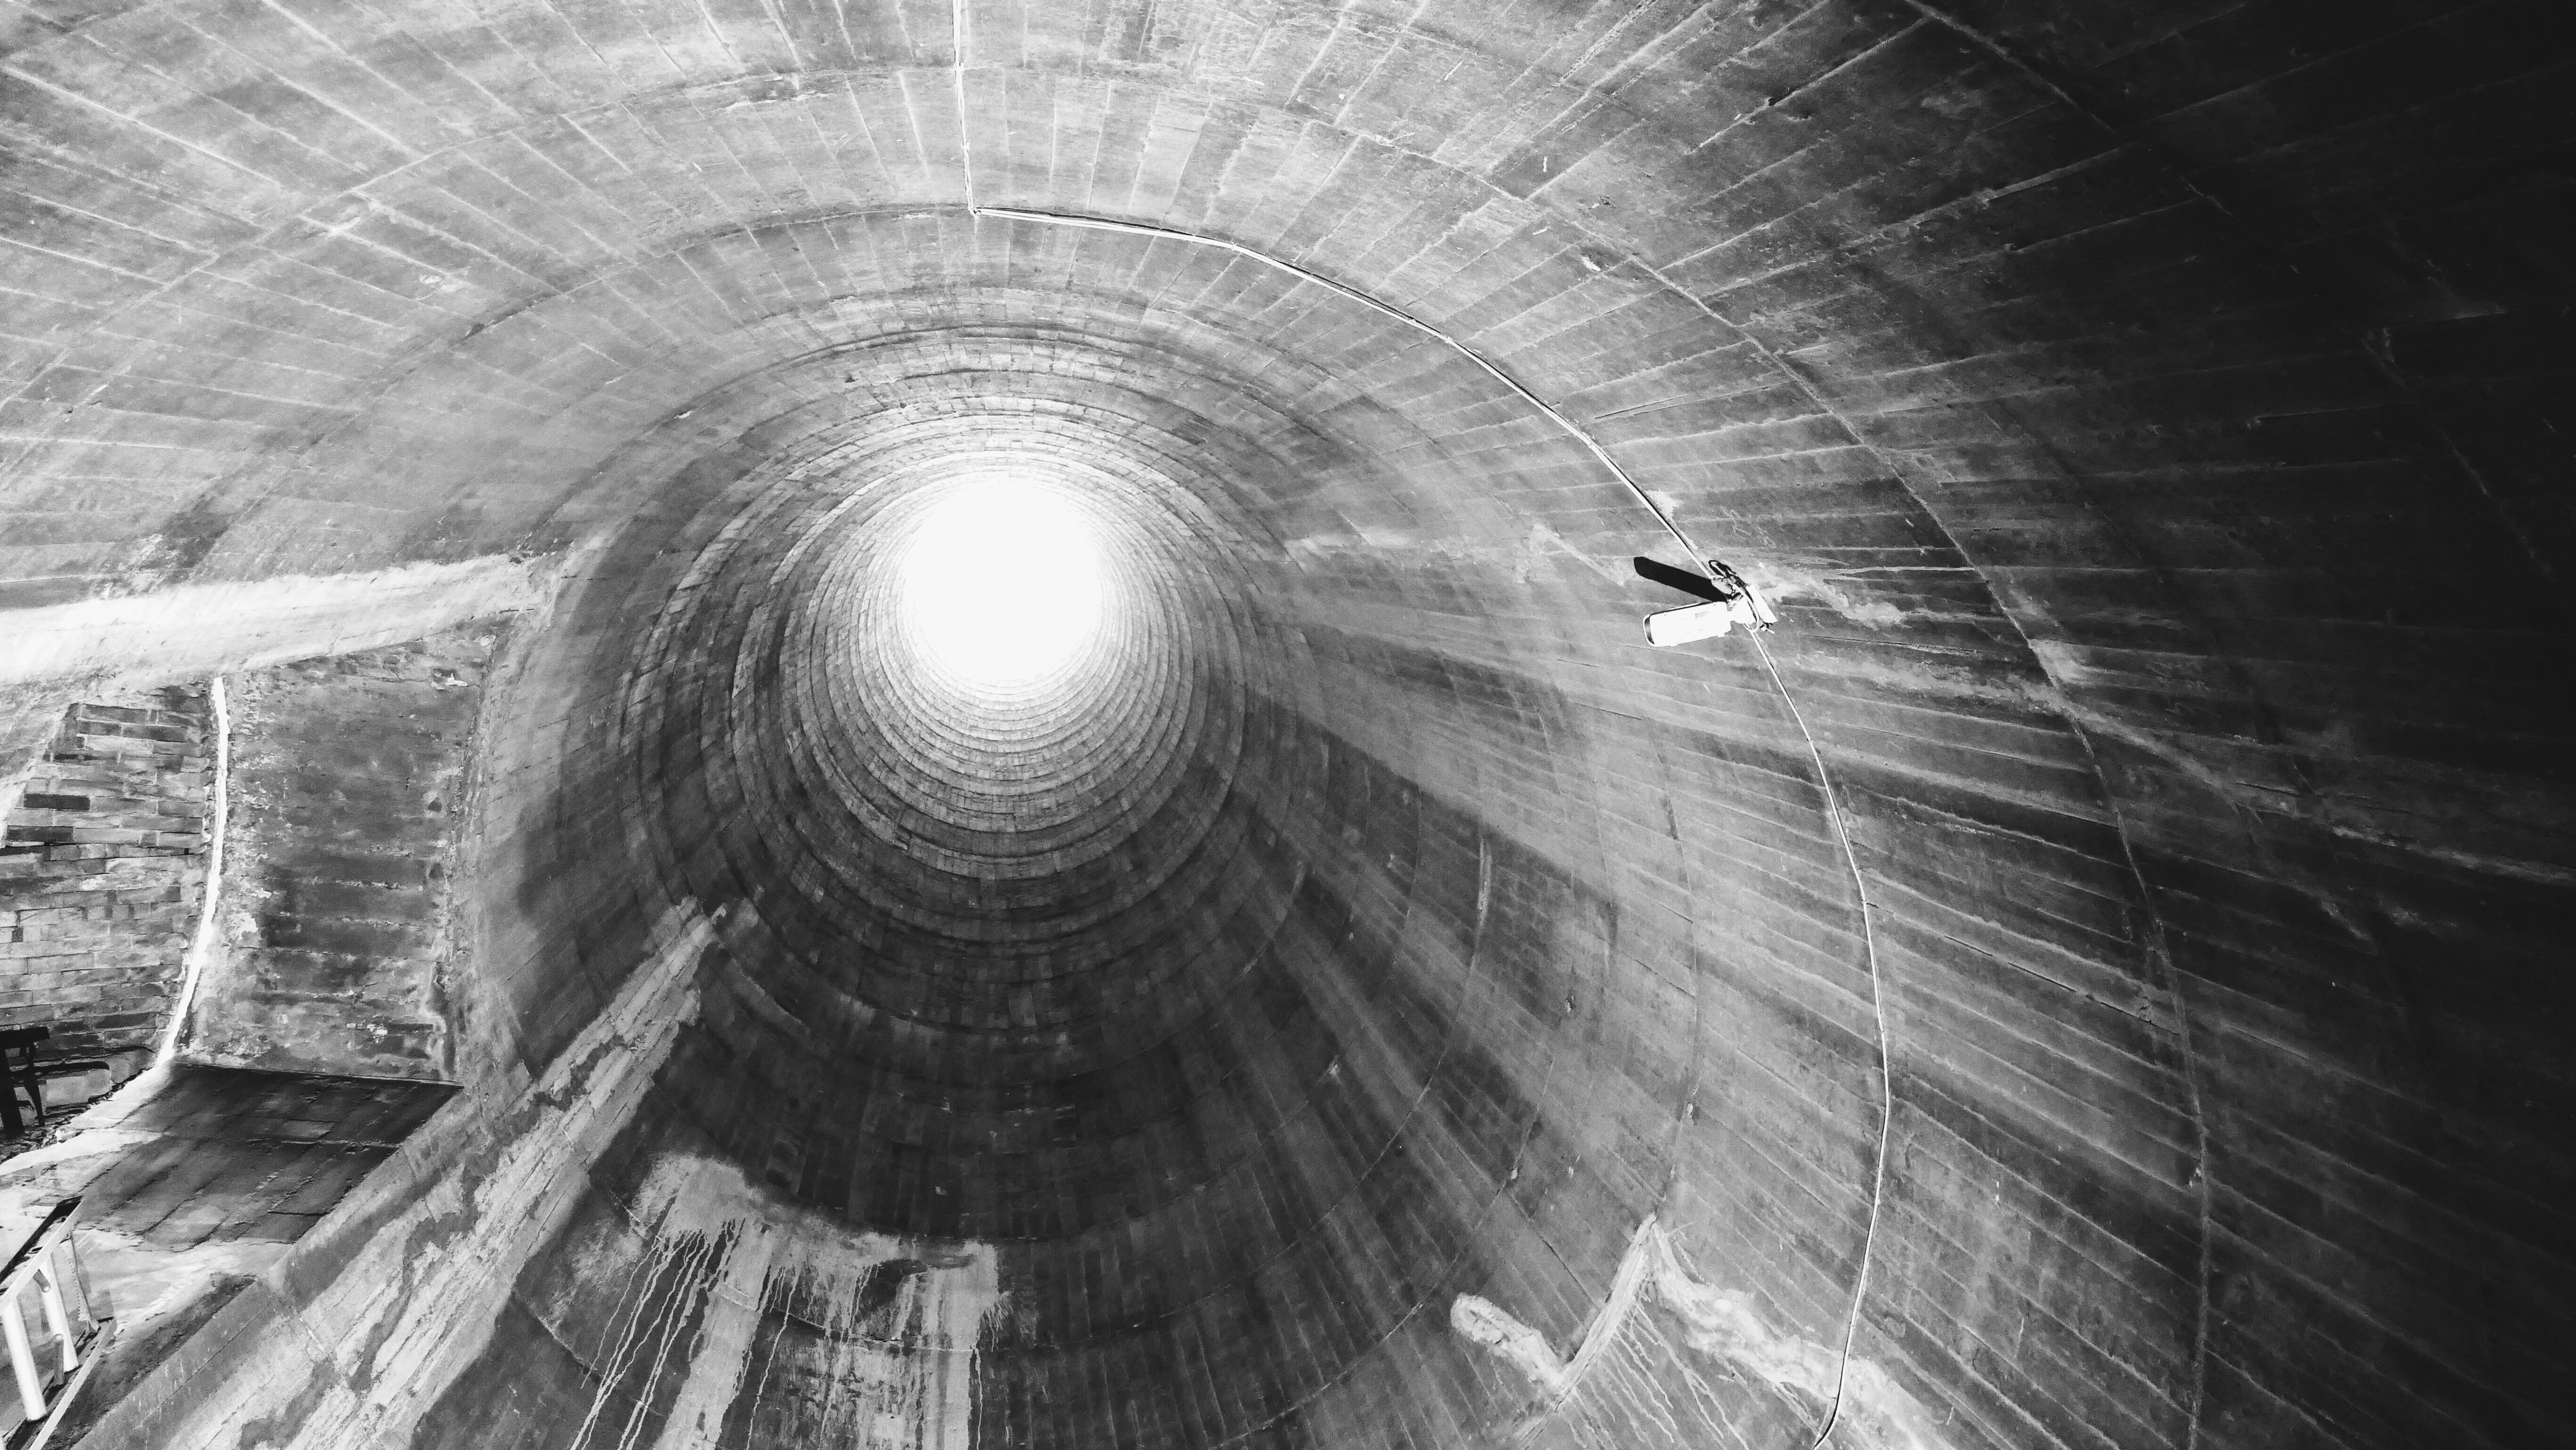
black and white, tunnel, monochrome, infrastructure, symmetry, monochrome photography